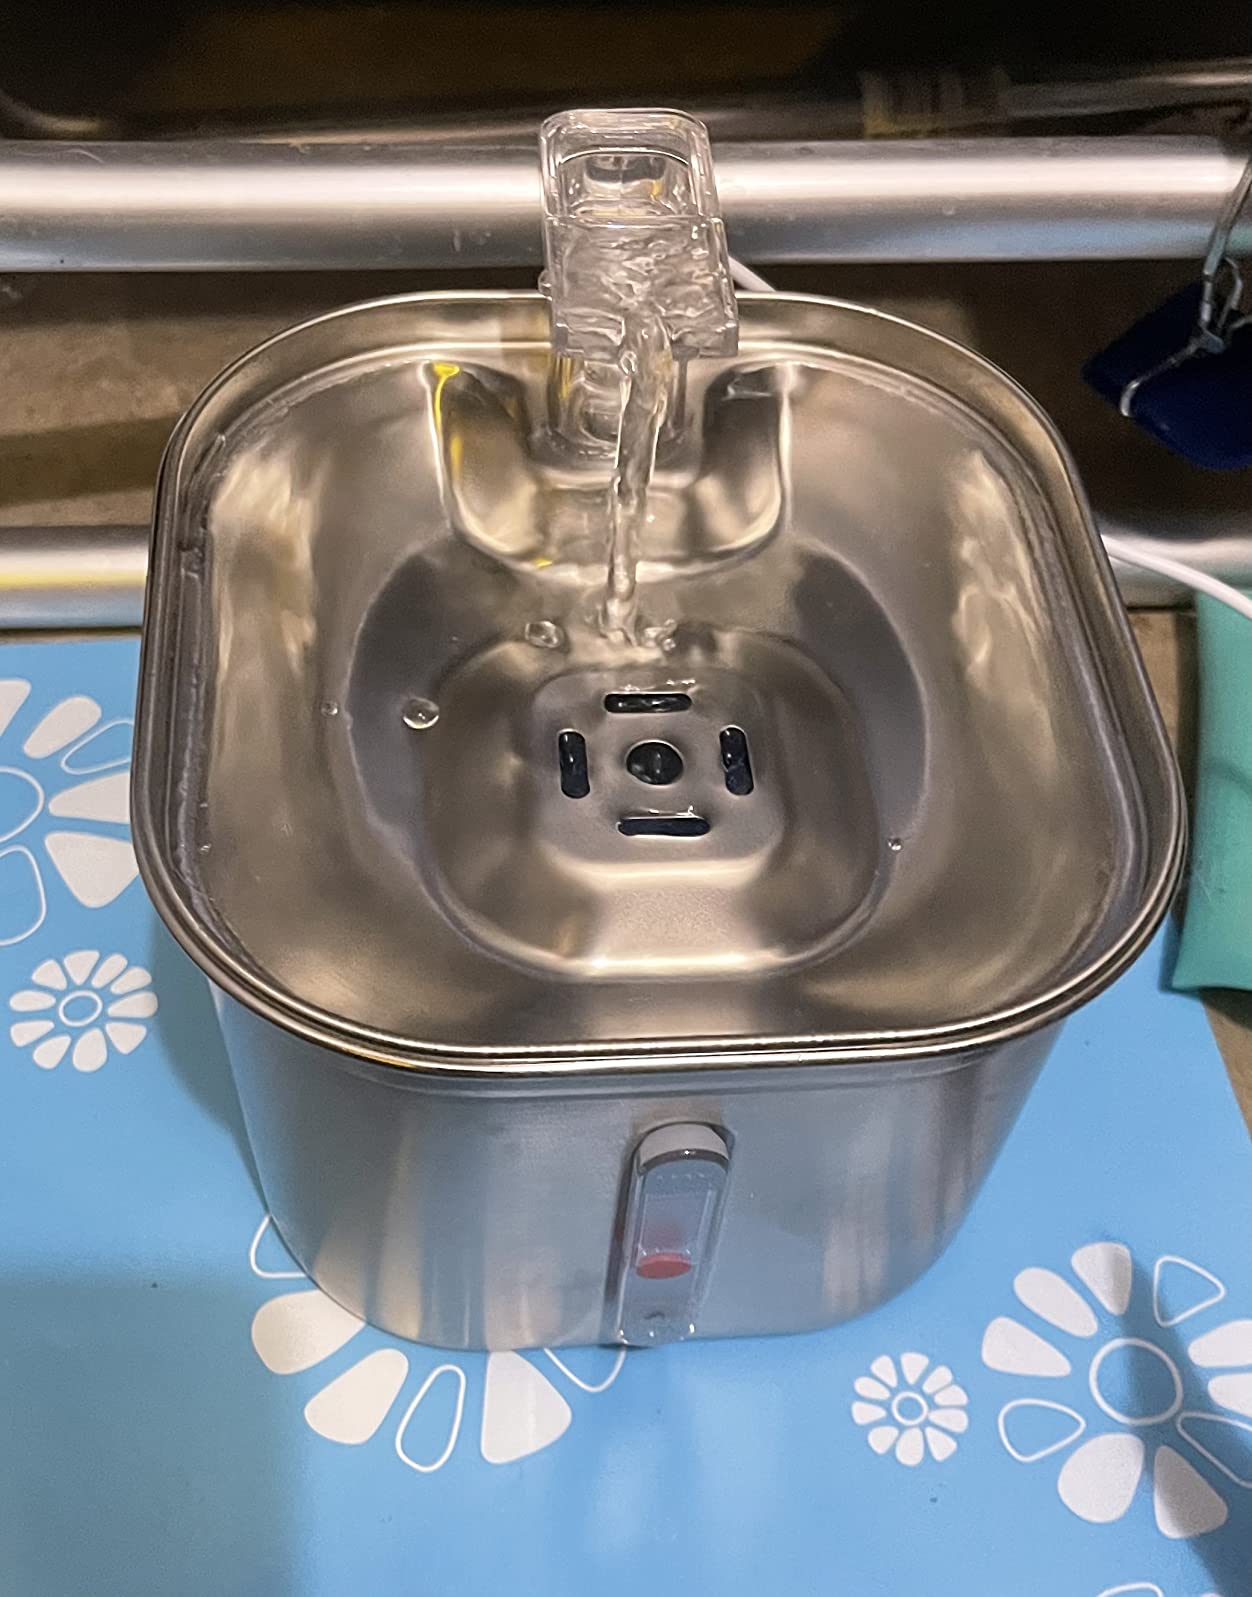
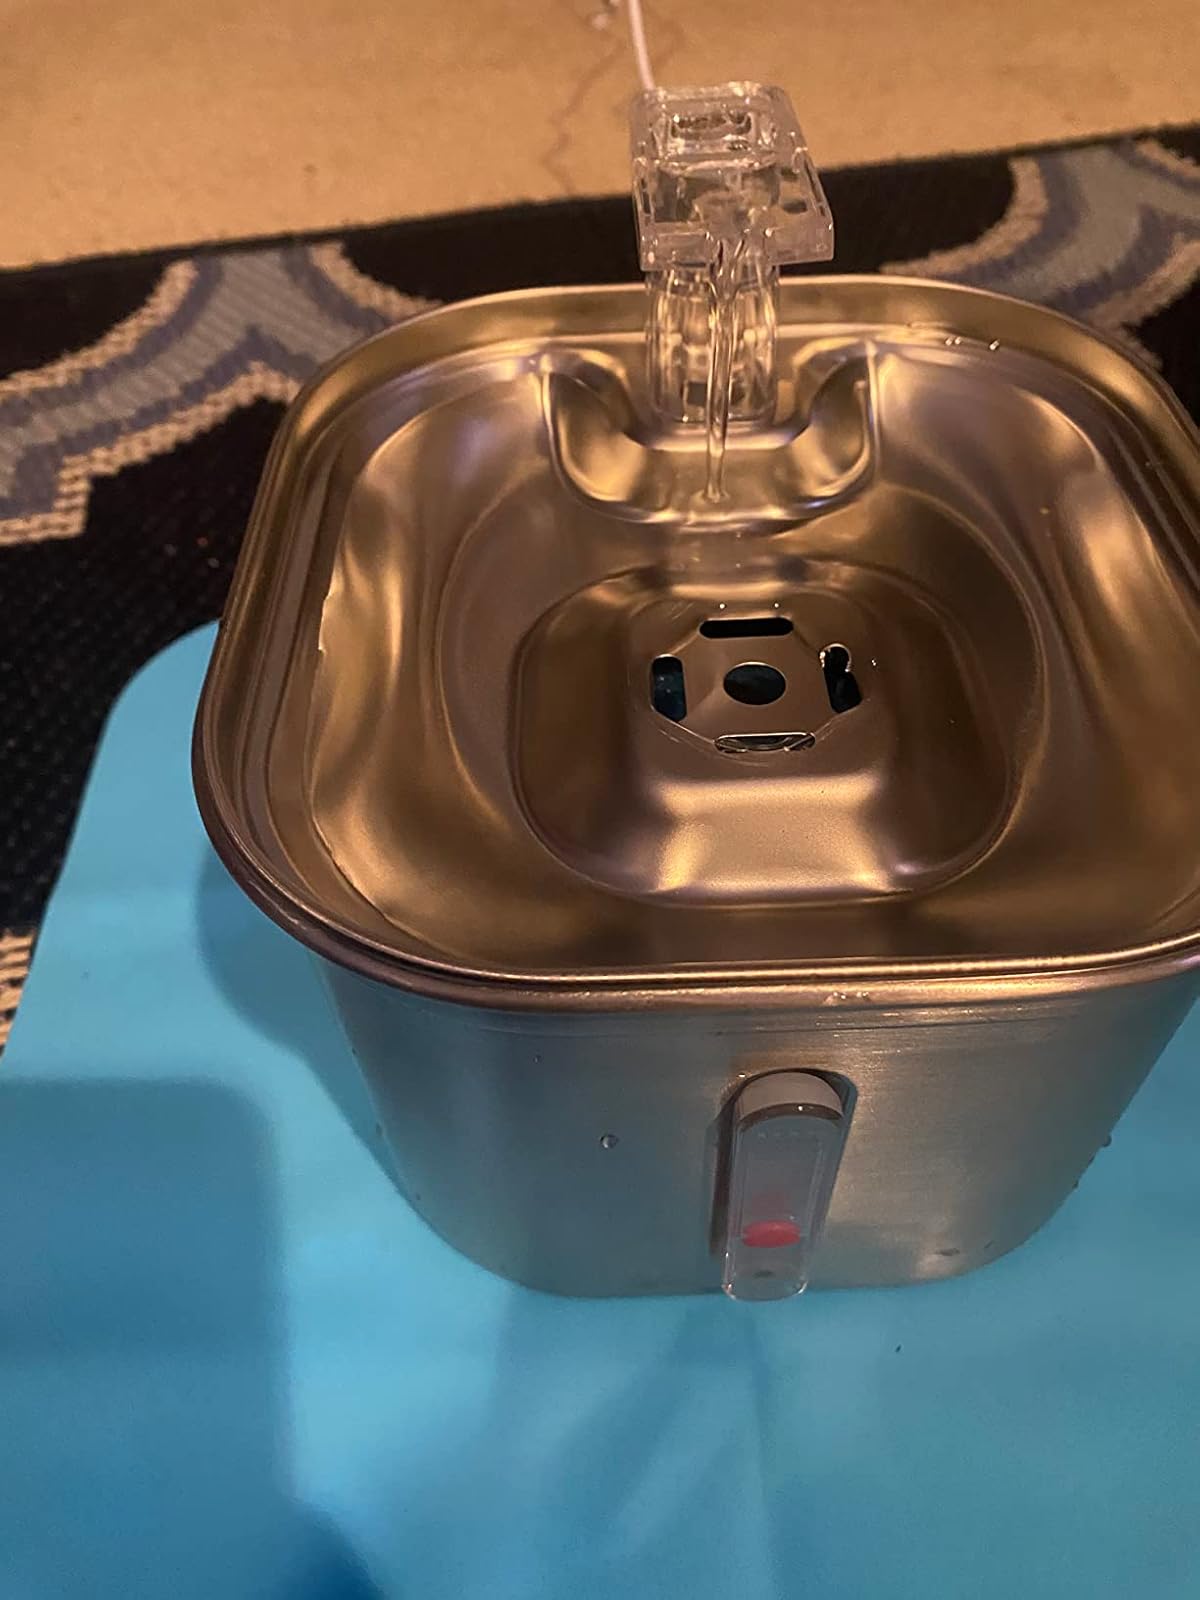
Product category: items_bowl
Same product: yes